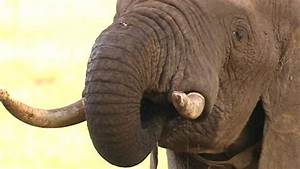
Label: elephant